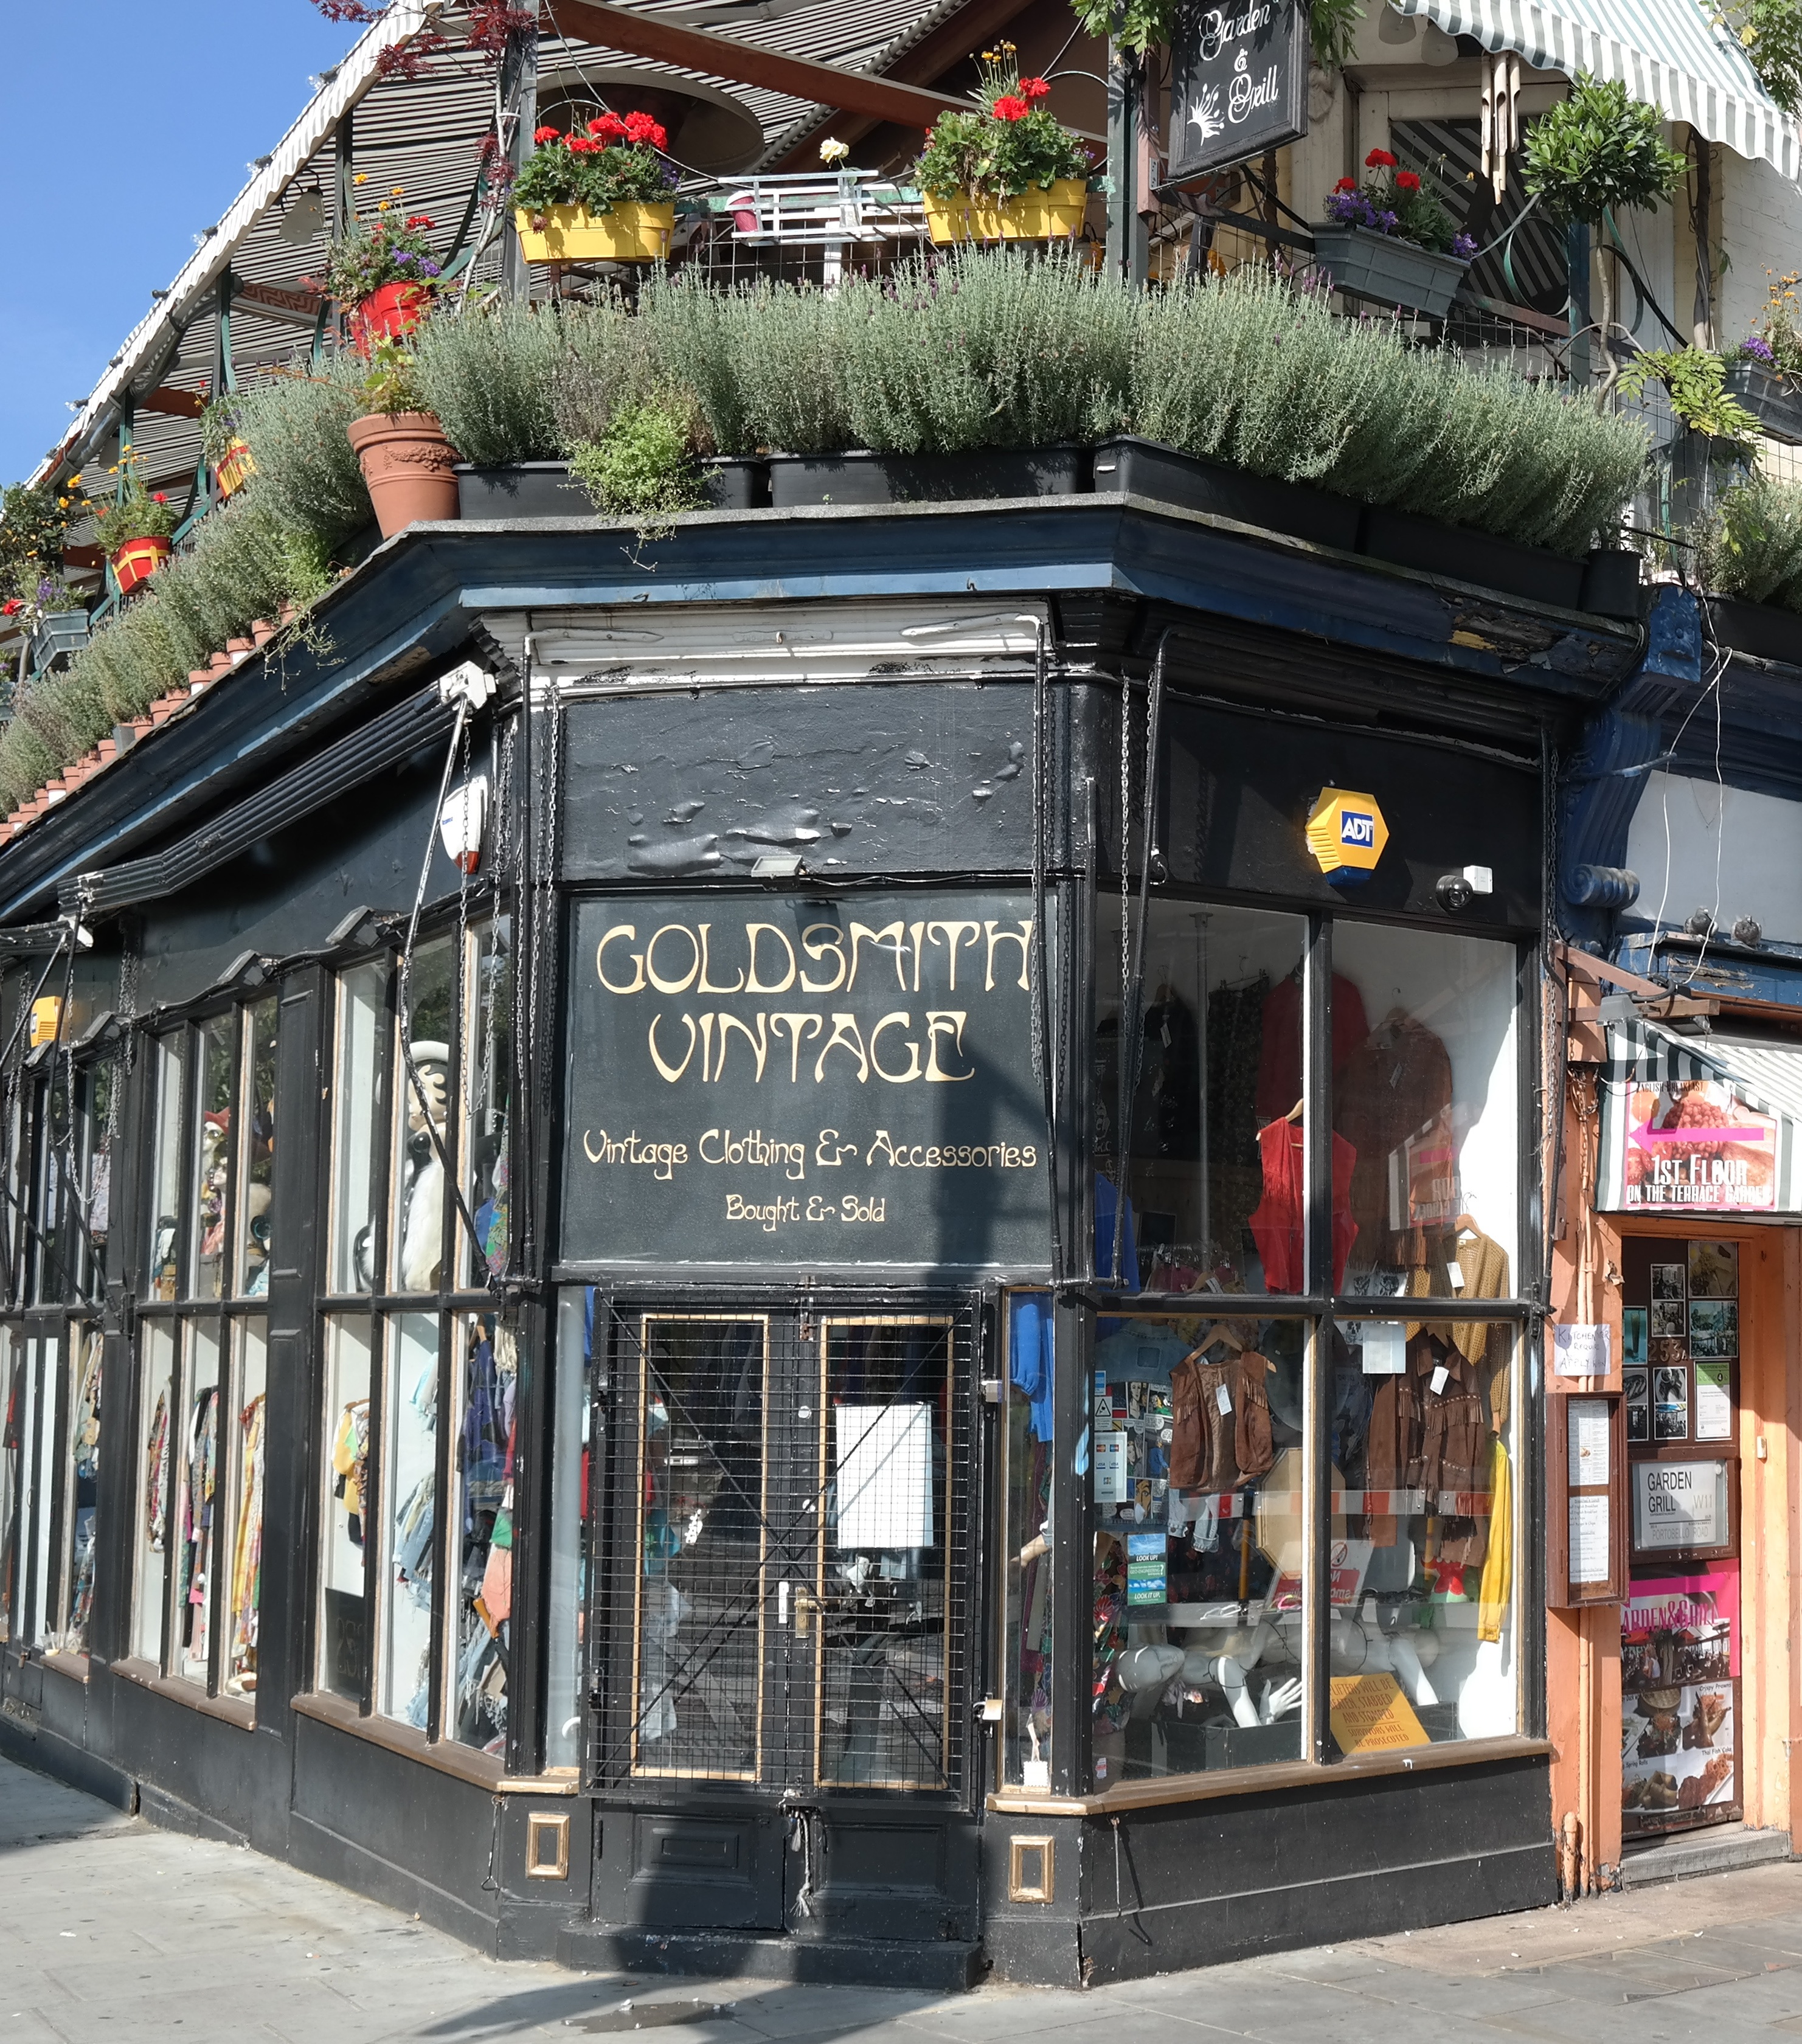
street, town, restaurant, old, city, downtown, bar, shop, shopping, england, london, urban area, portobello